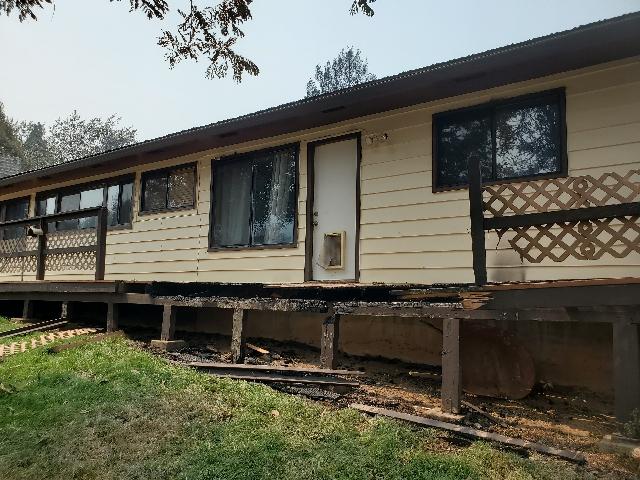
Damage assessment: minor